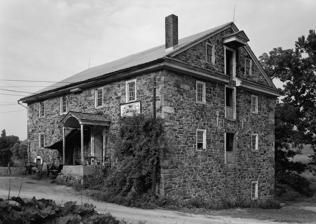
Building: Knabb-Bieber Mill
Country: United States of America
Year built: 1809
United States historic place Knabb-Bieber Mill U.S. National Register of Historic Places Knabb-Bieber Mill, August 1958 (HABS Photo) Show map of Pennsylvania Show map of the United States Location Bieber Mill Road at Monocacy Creek, Oley Township, Pennsylvania Coordinates 40°21′33″N 75°48′38″W / 40.35917°N 75.81056°W / 40.35917; -75.81056 Area 9 acres (3.6 ha) Built 1809 Architectural style Gristmill MPS Gristmills in Berks County MPS NRHP reference No. 90001621 Added to NRHP November 8, 1990 The Knabb-Bieber Mill is located in Oley Township , Pennsylvania . The mill was built in 1809 and was added to the National Register of Historic Places on November 8, 1990. History and architectural features This grist mill was built in 1809 for John Knabb and was acquired around 1875 by John Bieber by his marriage to Maggie Knabb. Their fourth son, Effinger Bieber, bought the property at auction. He married Mary Moyer. They had 11 children, eight of whom survived to adulthood. They shut down all mill operations shortly after Effenger fell and hit his head on macadam in the early 1990's.  Like Effinger, she was in her 90s when she died. The mill sits on a property of approximately twenty-five acres on Bieber Mill Road in the Oley Valley of Pennsylvania. Its equipment is powered by water from the Monocacy Creek . See also National Register of Historic Places listings in Berks County, Pennsylvania References